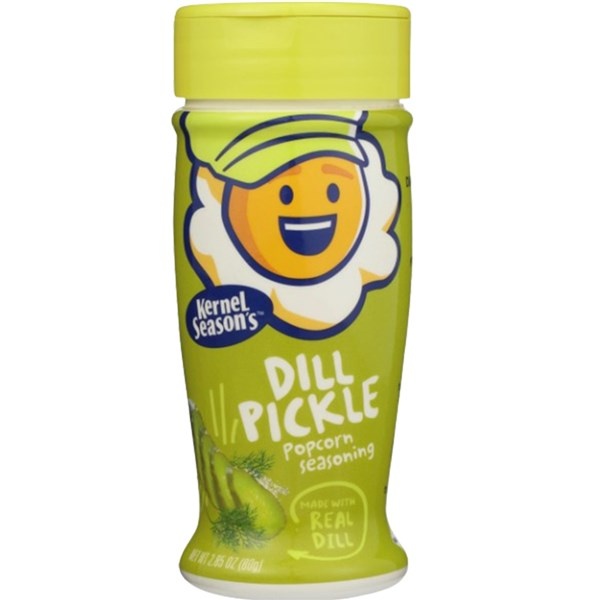
Kernel Popcorn Seasoning Dill Pickle 80g (USA)
Like the pickles you love, our Dill Pickle seasoning combines real dill with the tanginess of vinegar for a new twist on a classic flavor.
Brand: One Stop Lolli Shop
Category: Home & Garden > Kitchen & Dining > Kitchen Appliance Accessories > Popcorn Maker Accessories > Popcorn Seasoning